Alcohol and cardiovascular disease

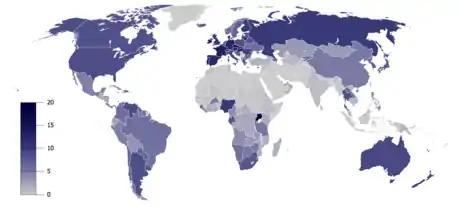
Total recorded alcohol per capita consumption, in litres of pure alcohol

In a 2018 study on 599,912 drinkers, a roughly linear association was found with alcohol consumption and a higher risk of stroke, coronary artery disease excluding myocardial infarction, heart failure, fatal hypertensive disease, and fatal aortic aneurysm, even for moderate drinkers. Alcohol abuse may also cause occupational cardiovascular disease. The American Heart Association states that people who are currently non-drinkers should not start drinking alcohol.